Seventh Conference of the International Woman Suffrage Alliance

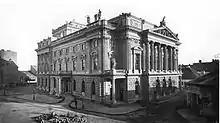
National Theater (Népszínház building)

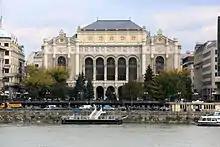
Le Redoute (Pesti Vigadó)

On Sunday morning, 15 June, Dr. Shaw conducted religious services at the Protestant church in Buda, assisted by the Rev. Eliza Tupper Wilkes, by courtesy of its minister, the Rev. . In accordance with local custom, the convention was opened on the Sunday afternoon. At 4:00 pm, a large audience assembled in the Academy of Music for the official welcome, which began with an overture by the orchestra of the National Theater, composed for the occasion by Dr. . A special ode written by Emil Ábrányi was recited in Hungarian by Mari Jászai and in English by , both actresses from the National Theater. Greetings were given by Countess Teleki, chairman of the Committee of Arrangements, and Glücklich, president of the National Suffrage Association. The official welcome of the Government was extended by His Excellency Dr. Béla Jankovich, Minister of Education, and that of the city by Dr. István Bárczy, the Burgomaster. The response from the Alliance was made by its secretary, Dr. Anna Lindemann, in German and French. Dr. Giesswein, a member of the Hungarian Parliament, made a strong address in favor of woman suffrage. These ceremonies were followed by the president's address of Catt. On the Sunday evening after the opening of the convention, the Royal Opera, a State institution, gave a special gala performance of Mozart's "Die Entführung aus dem Serail", with Cupid's Tricks, by the full ballet.